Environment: real
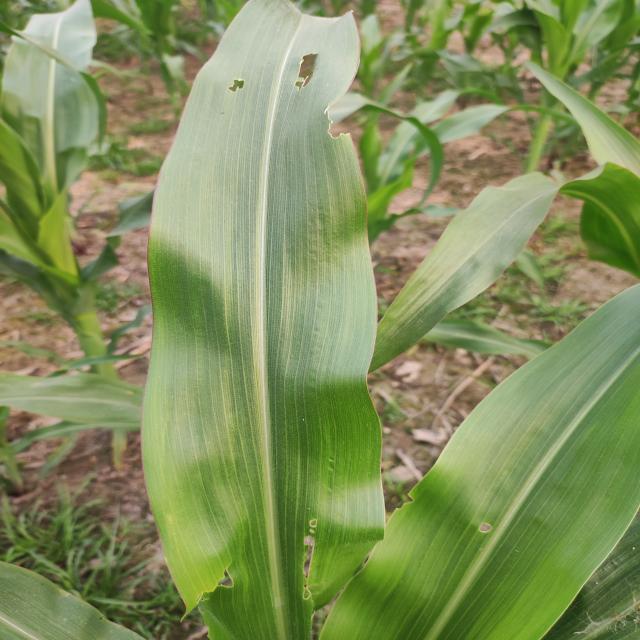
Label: fall_armyworm